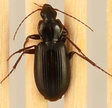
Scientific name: Calathus advena
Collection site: Rocky Mountains NEON (RMNP), plot RMNP_008